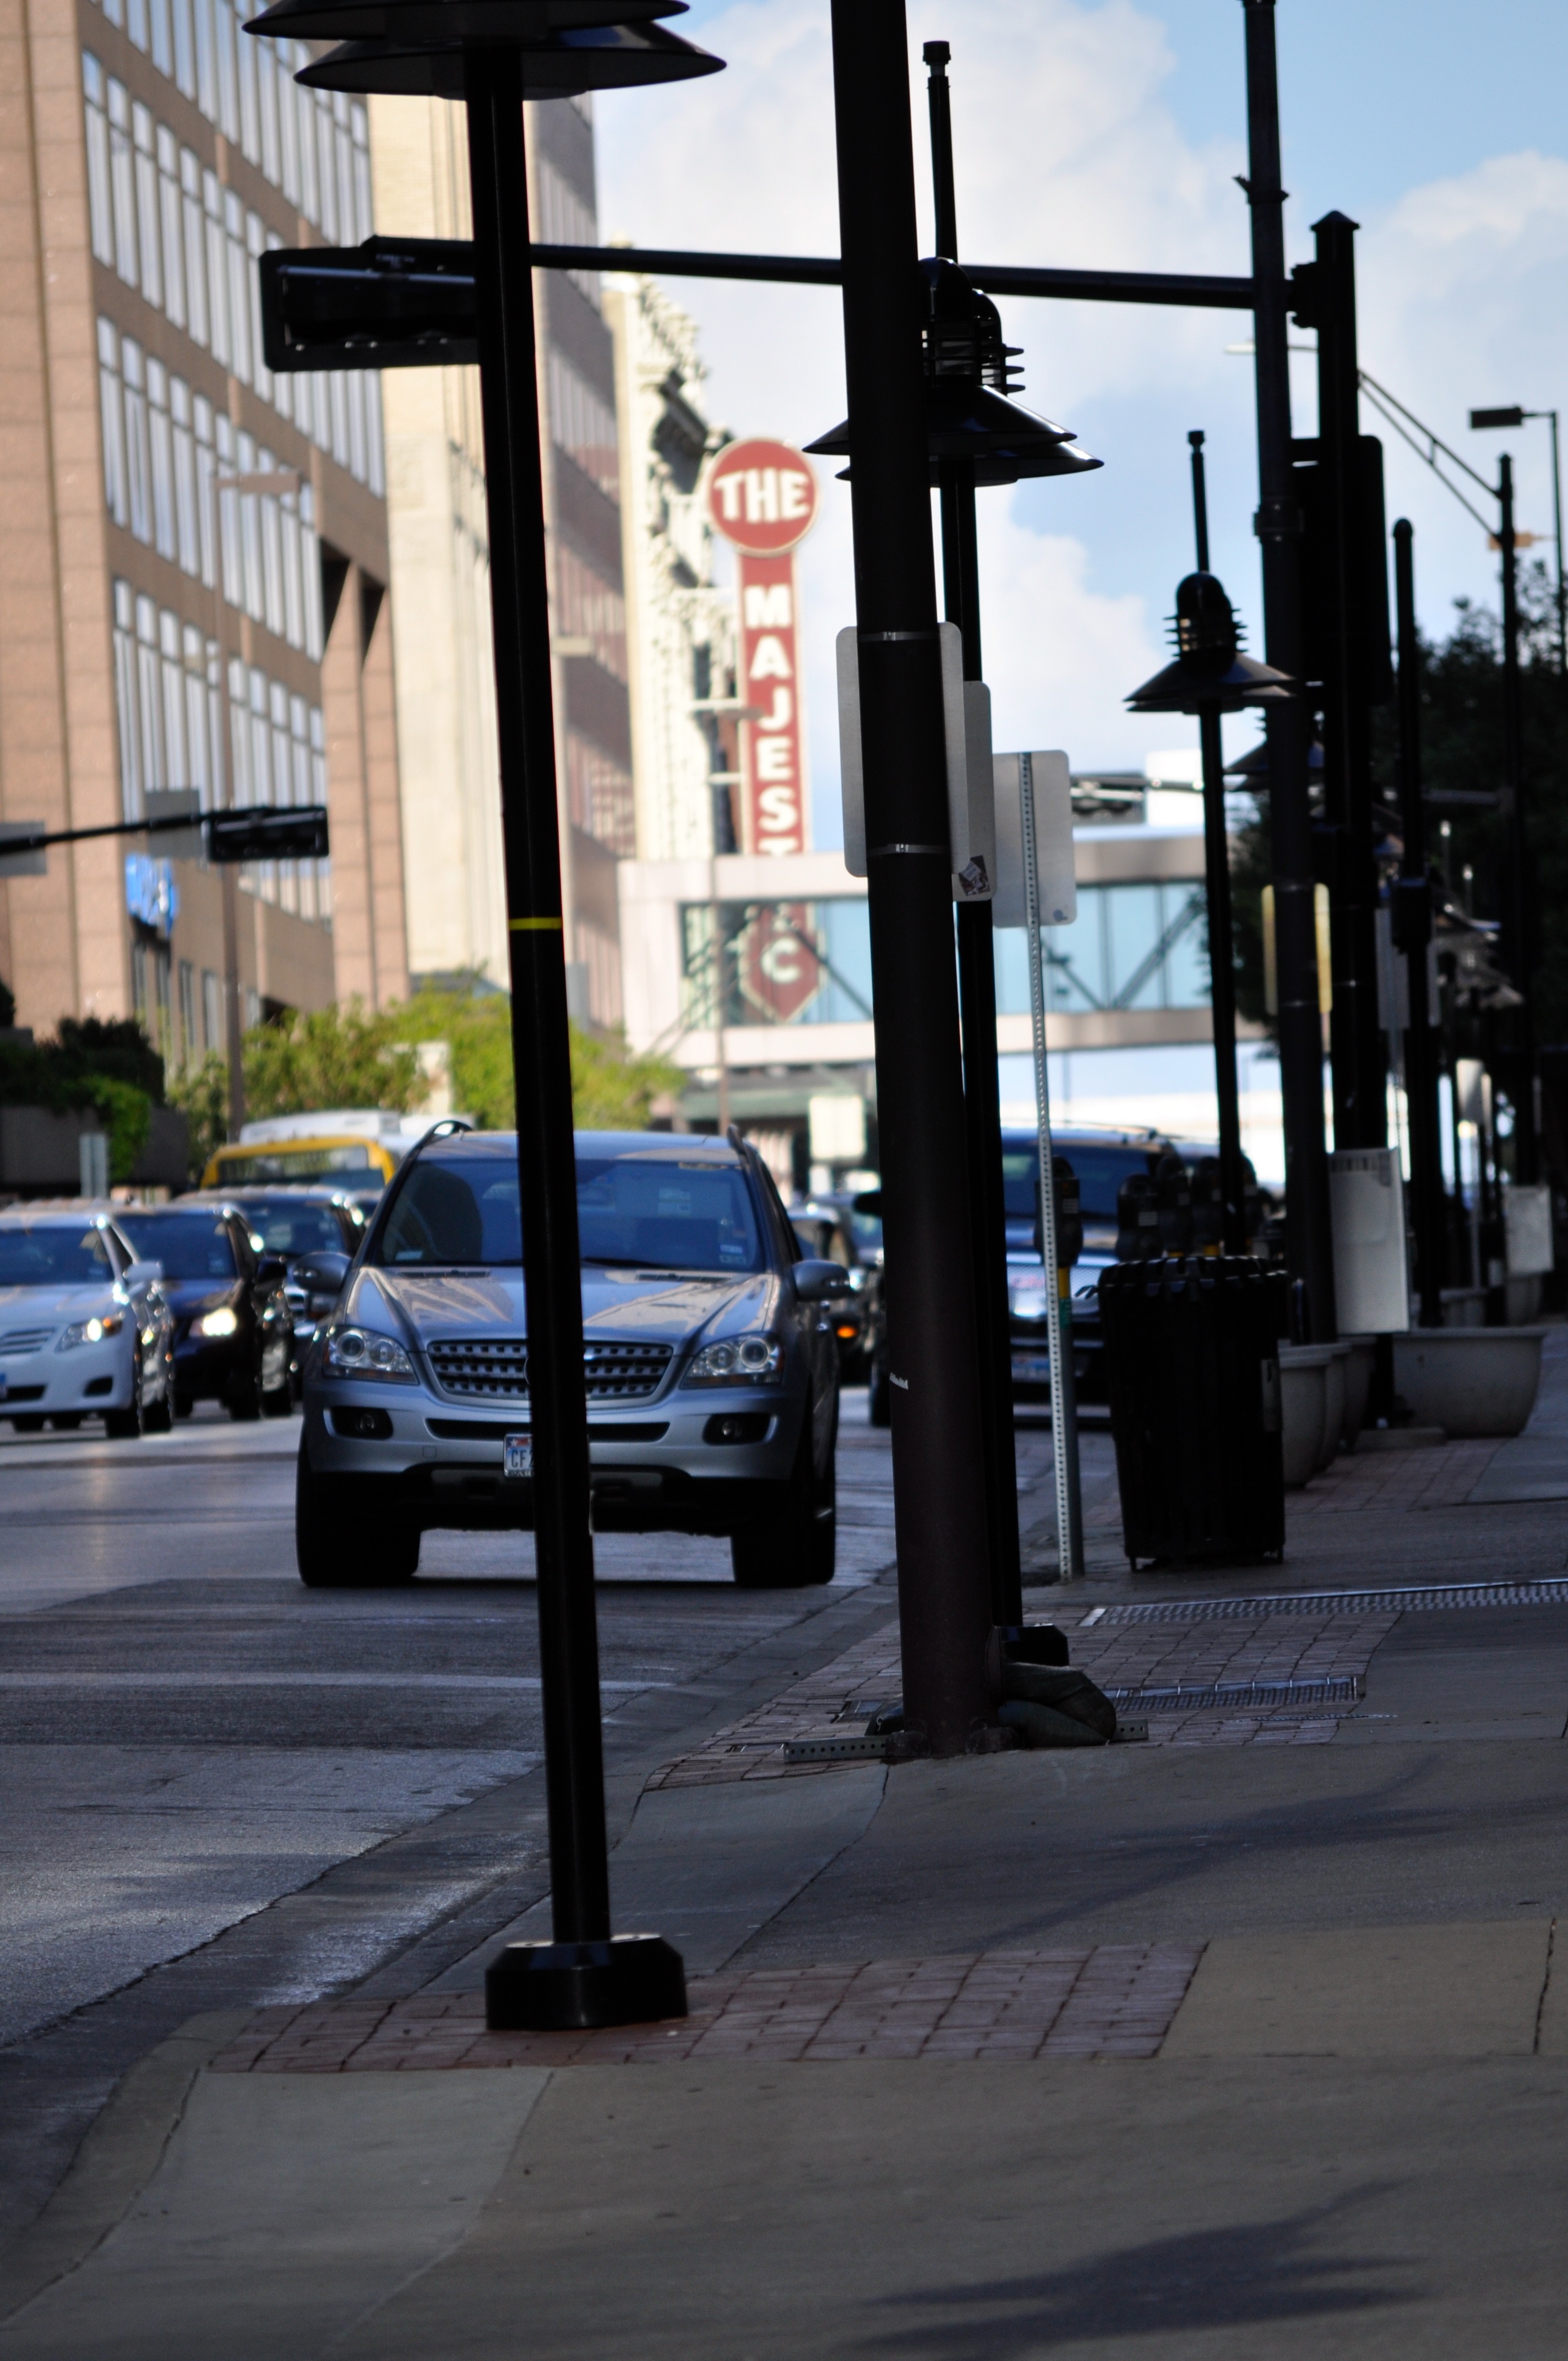
pedestrian, road, street, city, downtown, busy, vehicle, lighting, infrastructure, cars, dallas, shape, rush hour, urban area, light posts, human settlement